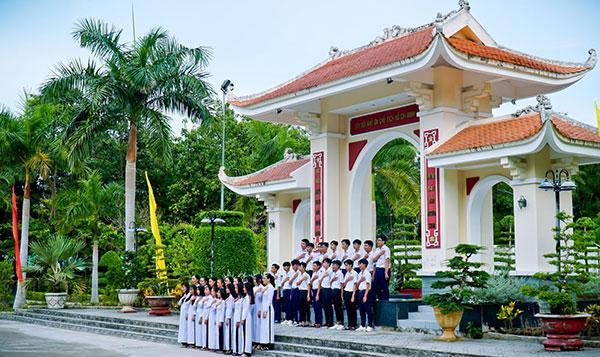
ở phía trước khu di tích có sự xuất hiện của một nhóm người đang chụp ảnh tập thể